Requeté

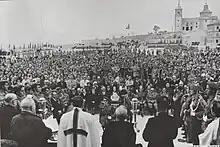
uniformed Requeté members during a rally near Madrid, 1966

Under the new command Requeté put more focus on paramilitary instruction. There were systematic training courses organized, Márquez de Prado pondered upon assistance to Cuban counter-revolutionaries and to OAS in Algeria, and a police report from 1962 claimed that the structures were "perfectly organized". Carlists in the entourage of Don Carlos Hugo were increasingly anxious about the Requeté "influencia militarista" in the Comunión. At the time the organization was for the first time ever getting engaged in political debates within the party. Márquez de Prado remained suspicious about the prince, his entourage and their new ideas, while Requeté was gradually turning into the bulwark of Traditionalist orthodoxy. Ramón Massó and other Huguista leaders concluded that Márquez de Prado, obsessed with confronting counter-revolution, had to be sidelined. As to the organisation itself they were undecided whether there was a chance to control it or whether it should be marginalized.